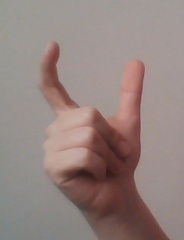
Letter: nun